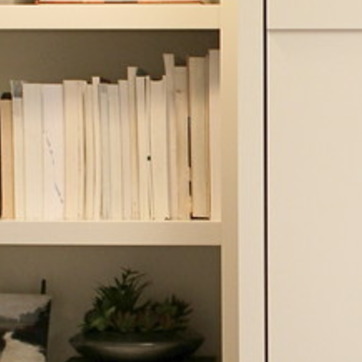
Material: paper